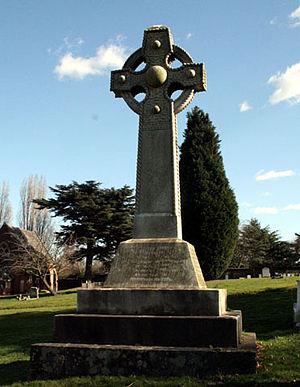
Le SS Princess Alice est un bateau à aubes navigant sur la Tamise qui coula à la suite d'une collision avec le charbonnier Bywell Castel près de Tripcock Point, dans le borough londonien de Greenwich, le 3 septembre 1878. Il y eut au moins 600 victimes. Certaines sources parlent de 640 victimes.